John Reed (novelist)

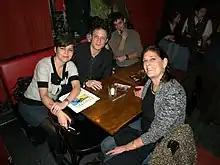
Reed between BOMB magazine's senior editor Monica de la Torre and editor-in-chief Betsy Sussler.

"The Whole", Reed's third novel, parodied MTV and was released in 2005 by MTV Books (Simon & Schuster). The novel described a gigantic hole that appears in the middle of the country, which engulfs four states.